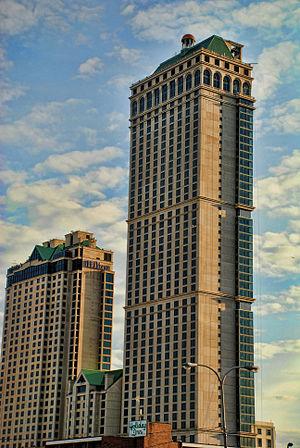
Le Hilton Niagara Falls est un ensemble de gratte-ciel construit à Niagara Falls au Canada, près des chutes du Niagara.
Hilton est un groupe hôtelier américain fondé par Conrad Hilton au début du XXᵉ siècle. Hilton demeure le second groupe hôtelier mondial avec 4 278 établissements et 700 000 chambres dans 85 pays. Son programme de fidélité, appelé le "Hilton Honors" regroupe plus de 29 millions de personnes à travers le monde, dont 2,5 millions de nouveaux adhérents en 2010.